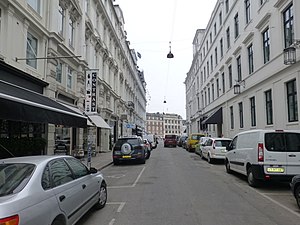
Hovedvagtsgade
Hovedvagtsgade.
Hovedvagtsgade er en gade i Indre By i København, der går fra Kongens Nytorv til Ny Østergade. Gaden blev navngivet i 1874 efter den militære hovedvagt, der lå hvor gaden nu munder ud i Kongens Nytorv.